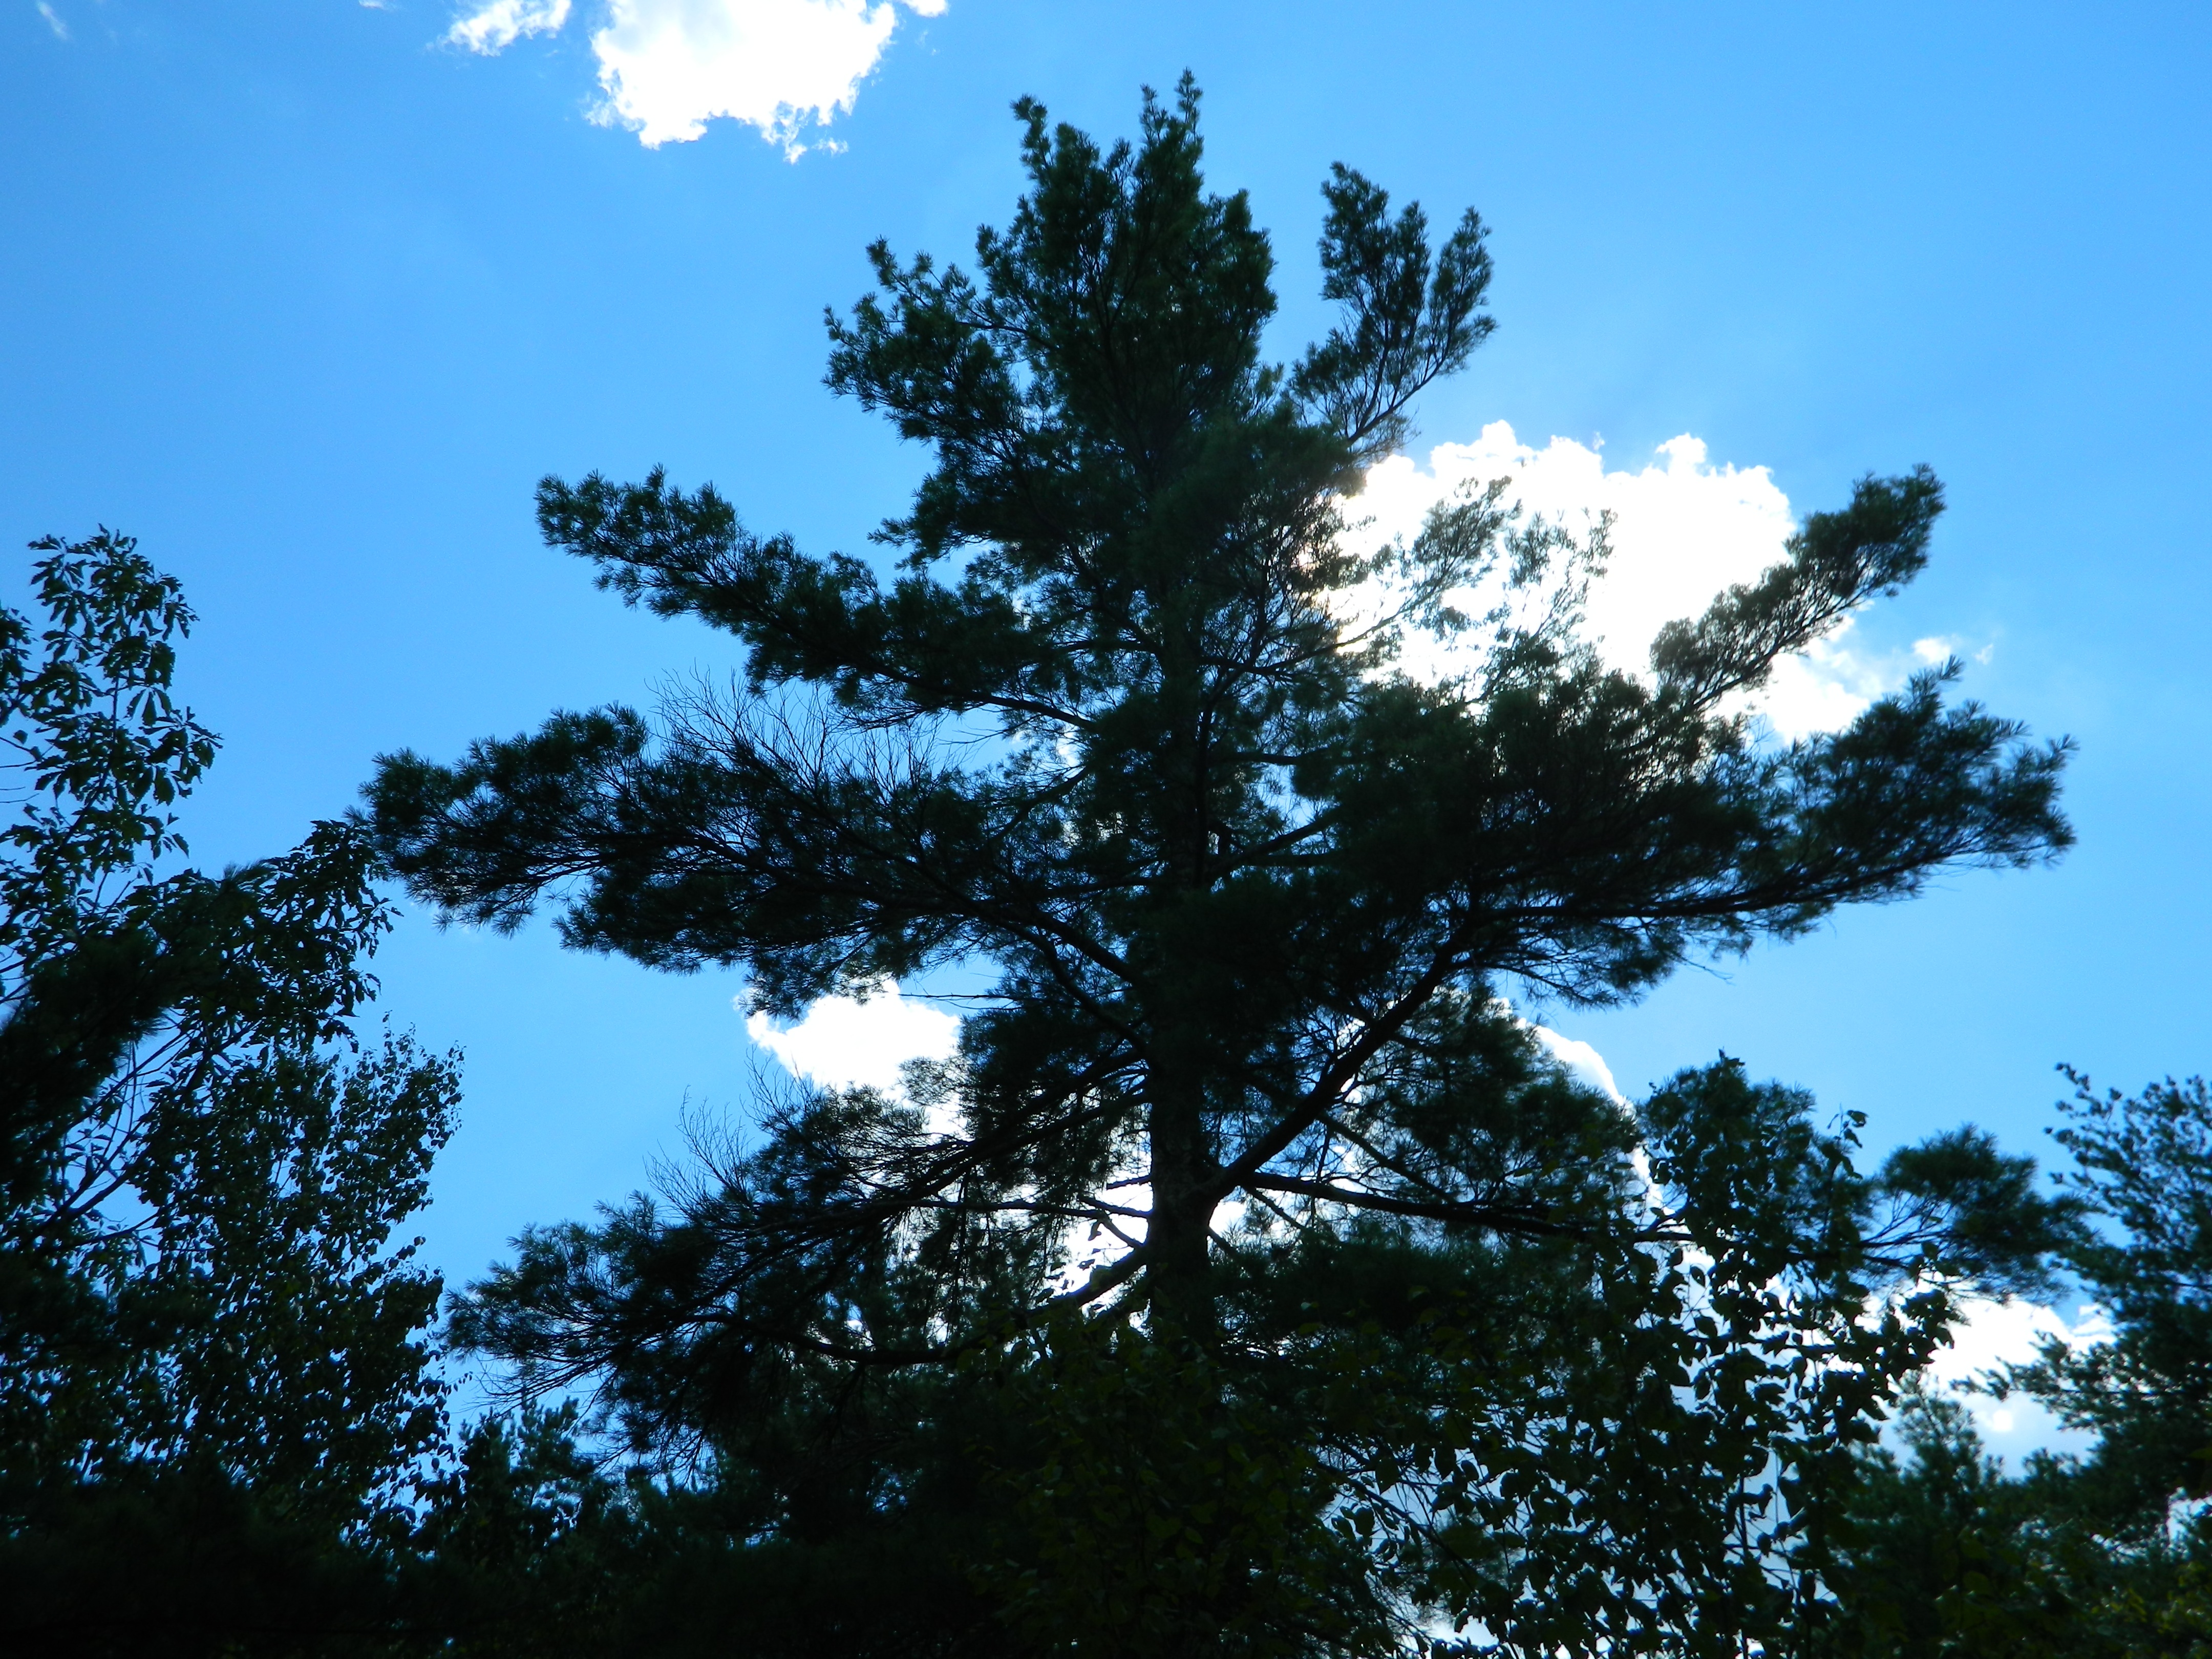
tree, nature, forest, branch, plant, sky, sunlight, fir, conifer, spruce, ecosystem, biome, woody plant, temperate coniferous forest, land plant